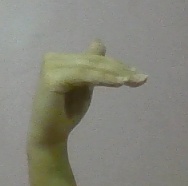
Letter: khaa